Marion Ross

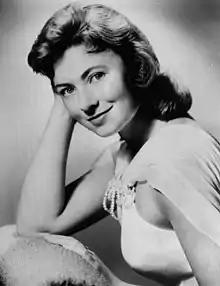
Ross in 1961

Marion Ross (born Marian Ellen Ross; October 25, 1928) is an American actress. Her best-known role is that of Marion Cunningham on the ABC television sitcom "Happy Days", on which she starred from 1974 to 1984 and for which she received two Primetime Emmy Award nominations. Before her success on "Happy Days", Ross appeared in a variety of film roles, appearing in "The Glenn Miller Story" (1954), "Sabrina" (1954), "Lust for Life" (1956), "Teacher's Pet" (1958), "Some Came Running" (1958), "Operation Petticoat" (1959), and "Honky" (1971), as well as several minor television roles, one of which was on television's "The Lone Ranger" (1954). She was also twice nominated successively in 1992 and 1993 for the Primetime Emmy Award for her performance on the CBS television comedy-drama "Brooklyn Bridge" and later netted another Emmy nomination (her fifth and last) in 1999 for a two-episode appearance on the CBS drama "Touched by an Angel". Ross also starred in the high-profile, long-anticipated sequel to "Terms of Endearment" (1983), "The Evening Star" (1996), in a turn for which she was nominated for the Golden Globe Award for Best Supporting Actress, as well as both a nomination and win for a Lone Star Film and Television Award for Best Supporting Actress.